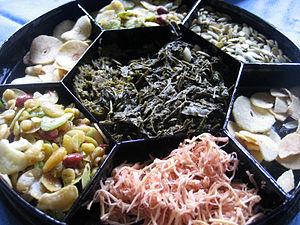
En Birmanie, le thé n'est pas seulement bu, mais aussi consommé sous forme de lahpet, mariné et servi avec divers accompagnements. Il est appelé lahpet so en contraste avec le lahpet chauk ou akyan jauk avec lequel le thé vert, appelé yeinway jan ou lahpet yeijan, est fait. Dans l'État shande Birmanie, où se situent la plupart des plantations de thé et dans l'État Kachin, le thé brut est rôti dans une poêle puis arrosé d'eau bouillante pour faire du thé vert. C'est la boisson nationale de ce pays à prédominance bouddhiste n'ayant pour autre boisson que le vin de palme. Le thé sucré avec du lait est appelé « lahpet yeijo » et il est fait avec du acho jauk ou du thé noir. C'est une boisson très populaire, bien que les classes moyennes semblent lui préférer le café la plupart du temps.